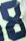
Number: 8